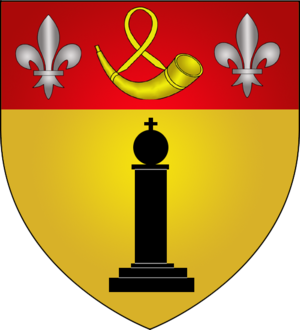
Armoiries de la commune luxembourgeoise de Wincrange
Wincrange est une localité luxembourgeoise et le chef-lieu de la commune portant le même nom située dans le canton de Clervaux.